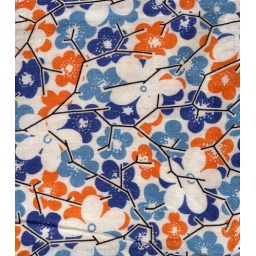
Bare branch twigs over background of blue, orange and white flowers.